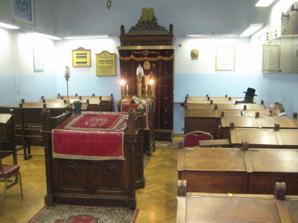
Building: Eisenmann Synagogue
Country: Belgium
Year built: 1909
Synagogue in Antwerp, Belgium Eisenmann Synagogue Interior of the synagogue in 2011 Religion Affiliation Orthodox Judaism Rite Nusach Ashkenaz Ecclesiastical or organisational status Synagogue Status Active Location Location 30 Oostenstraat, Antwerp Country Belgium Location of the synagogue in Belgium Geographic coordinates 51°12′29″N 4°25′29″E / 51.20806°N 4.42472°E / 51.20806; 4.42472 Architecture Architect(s) Joseph De Lange Type Synagogue architecture Founder Jacob Eisenmann Date established 1905 (as a congregation) Completed 1909 Materials Brick Exterior of Eisenmann Synagogue The Eisenmann Synagogue is an Orthodox Jewish congregation and synagogue , located at 30 Oostenstraat, in Antwerp , Belgium . Established as a congregation by Jacob Eisenmann in 1905 the synagogue was completed in 1907. It is the only synagogue in Antwerp to have survived the Holocaust and the Nazi occupation of Belgium. The congregation worships in the Ashkenazi rite . History Jacob Eisenmann Jacob (Jacques) Samuel Eisenmann was born in Frankfurt am Main . In 1884 he moved to Antwerp, where he established a company in the import of dried fruits and industrial fibers from the Belgian Congo . He was a very successful businessman and reputed to have been close with King Leopold II . His wife was the daughter of Eliezer Liepman Philip Prins and his brother-in-law was the noted painter Benjamin Prins . Eisenmann was extremely well versed in both Jewish and general topics. He was a student of Rabbi Samson Raphael Hirsch , under whom Eisenmann had studied in Frankfurt . Founding of the Minyan The tradition of the Jewish community in his native Frankfurt was close to his heart, and he was annoyed at the way of life of Eastern European immigrants brought to Antwerp. Specifically the lack of decorum during the tefillot and conversation during prayers that perturbed him. As a result, he decided to start his own minyan, one which the traditions of the Jewish community in Frankfurt, would be kept. In 1905 he rented three rooms in the Breughelstraat. In the beginning there were approximately twenty members of his minyan , but soon, the number of worshipers burgeoned and it became quite clear that a new space was necessary. As a result, Eisenmann decided to purchase a piece of land on Oostenstraat across the street from the railroad embankment. Synagogue design In 1908 Eisenmann bought two adjoining buildings, and built the synagogue to stretch through the interior of both. The façades of the buildings were not to be recognizable as a Jewish synagogue or Shul. This stealth was a crucial factor in the survival of the synagogue during the Second World War . Eisenmann chose Joseph De Lange as the architect, who had recently graduated from the Royal Academy of Fine Arts . The synagogue was completed in 1909. Recent history Els Bendheim , a niece of Eisenmann, edited a book about the history and significance of the synagogue, that was published by KTAV Publishing House in 2004. In 2009 a group of over 200 descendants of Eisenmann, including the synagogue's primary benefactor, Jack Lunzer , gathered in Antwerp to celebrate and commemorate the 100th anniversary of the synagogue's founding. See also Belgium portal Judaism portal The Holocaust in Belgium History of the Jews in Belgium History of Antwerp References